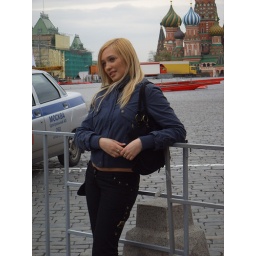
Moscow May 2007 / nice russian girl by the red square